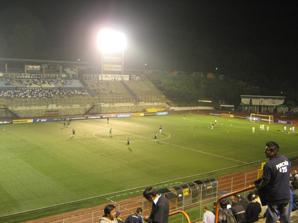
Building: Estadio Cementos Progreso
Country: Guatemala
Year built: 1991
Estadio Cementos Progreso Estadio La Pedrera The Estadio Cementos Progreso at night Location Guatemala City , Guatemala Coordinates 14°40′33.88″N 90°29′18.77″W / 14.6760778°N 90.4885472°W / 14.6760778; -90.4885472 Owner Cementos Progreso Capacity 17,000 Surface Artificial grass Opened 1991 Tenants Cremas B (2011–2022) Comunicaciones F.C. (2024–present) The Estadio Cementos Progreso is a multi-use stadium in Guatemala City . It is also known popularly as Estadio La Pedrera in reference to its location in the neighborhood of the same name in the Zone 6 of the Guatemalan capital. It was built in 1991 and is named after Cementos Progreso , a local cement manufacturer. Inaugurated on 10 November 1991, the stadium is used mostly for football (soccer) matches, it has hosted international home matches of the Guatemala national football team , and it is the home venue for Liga Nacional club Comunicaciones . It has a capacity of 17,000 seats, being the third-largest stadium in Guatemala after the Estadio Doroteo Guamuch Flores and Estadio Israel Barrios . Originally of natural grass, its field was changed to artificial turf in 2010. It is surrounded by a tartan athletic track , the first ever installed in the country, which complies with IAAF regulations. See also Lists of stadiums References